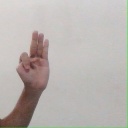
अक्षर: भ